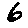
Label: 6